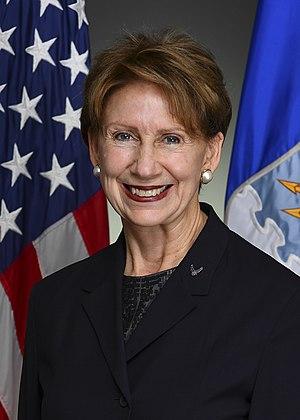
Le secrétaire à la Force aérienne des États-Unis dirige le département de la Force aérienne, un département militaire dépendant du département de la Défense des États-Unis. Le secrétaire à la Force aérienne est un civil nommé par le président, confirmé par le Sénat. Le secrétaire rend compte au secrétaire de la Défense et/ou au secrétaire adjoint de la Défense. L'United States Space Force et l'United States Air Force dépendent du département de la Force aérienne des États-Unis.